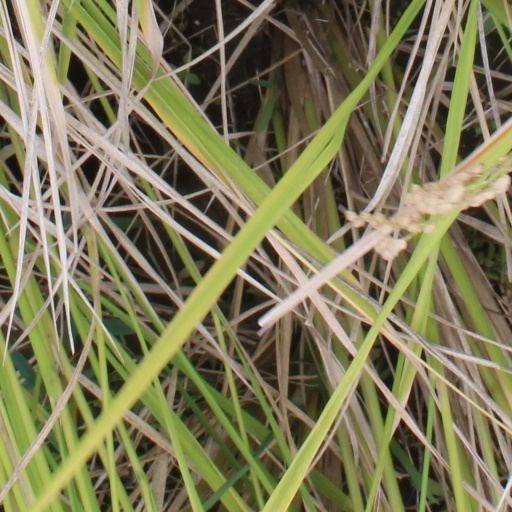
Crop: rice